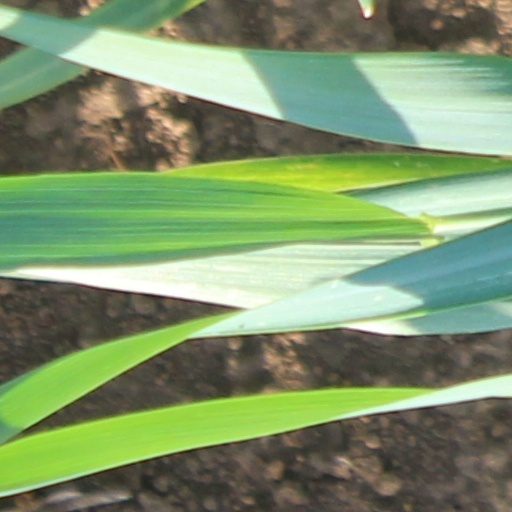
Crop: wheat